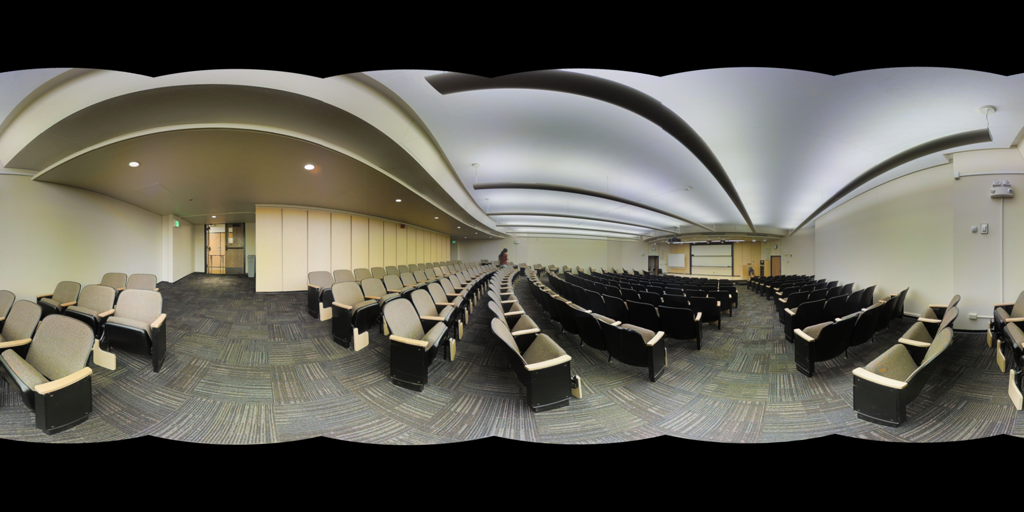
Referred object: The tall gray metal cabinet near the wall.

Referred object: person